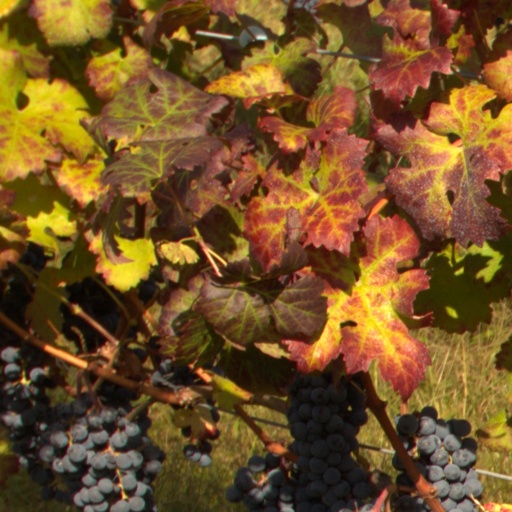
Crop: grape